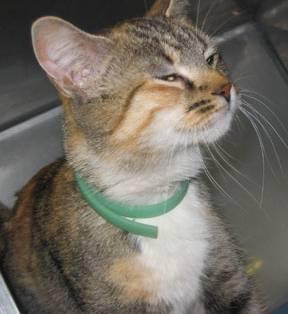
cat